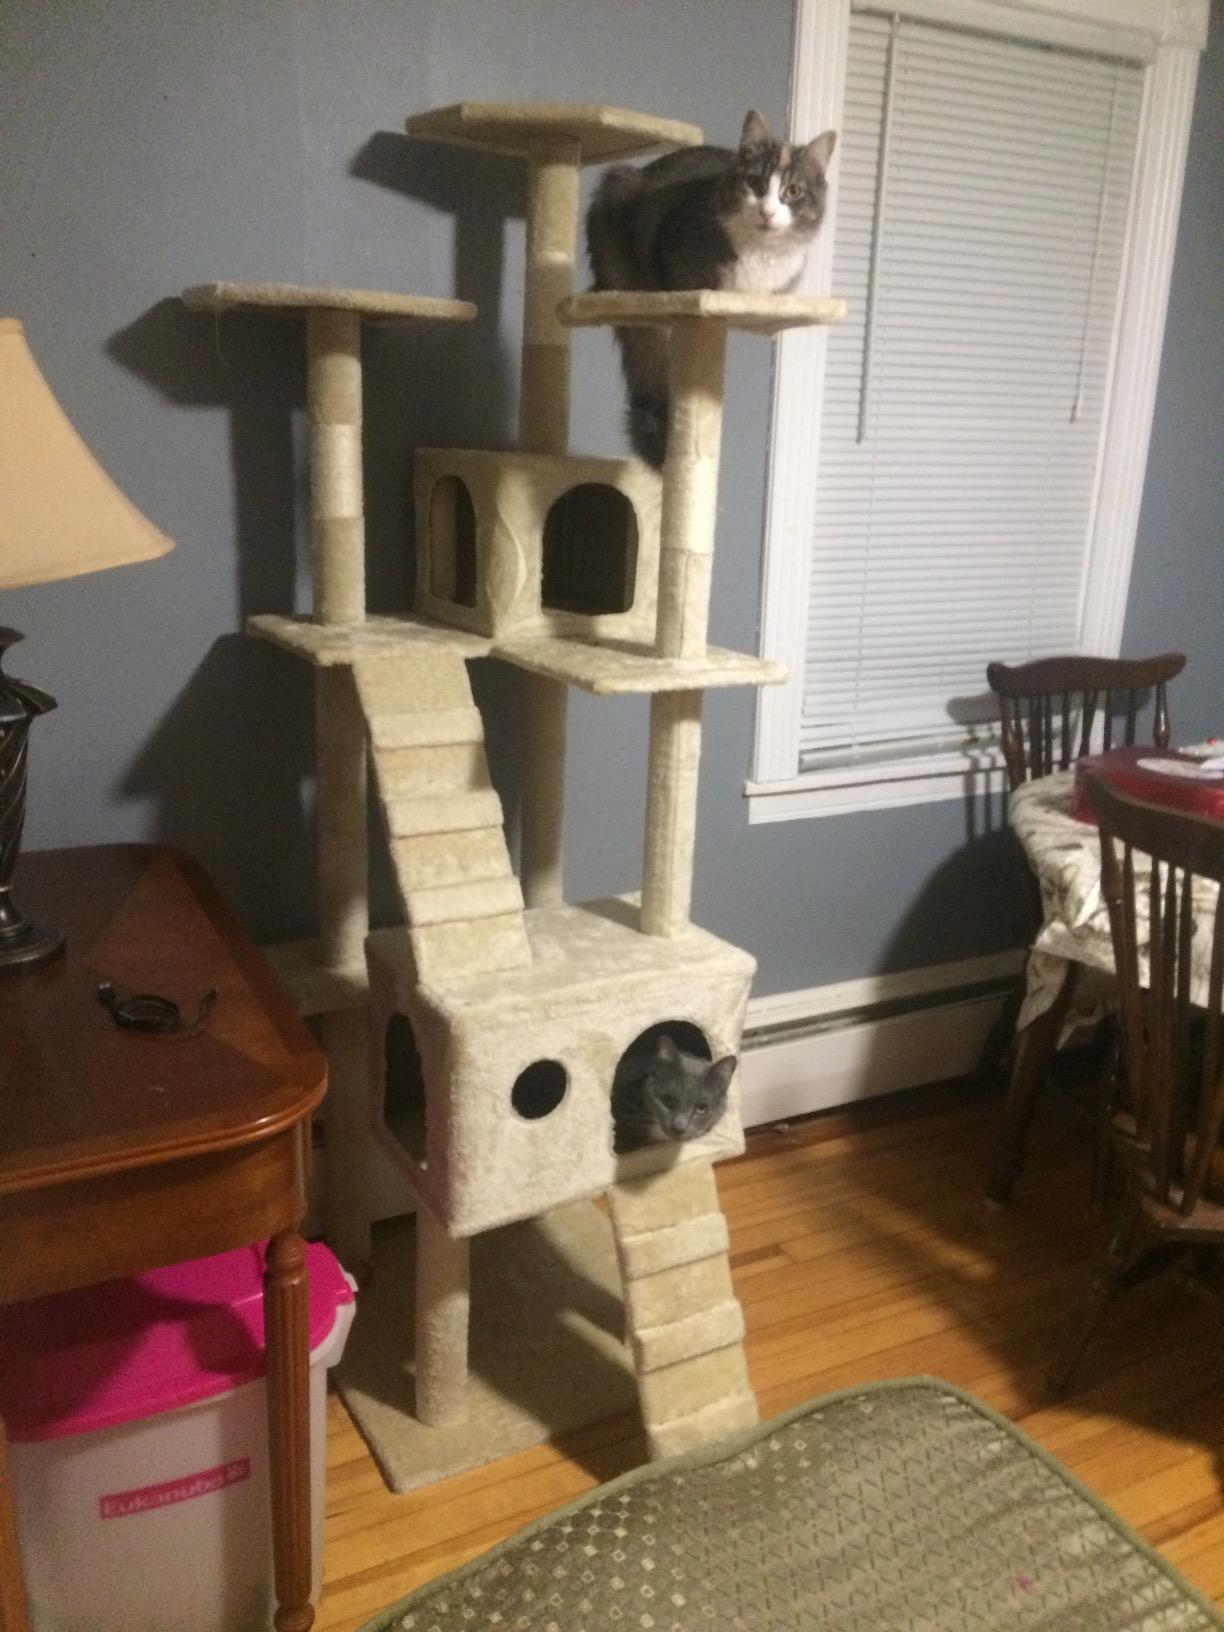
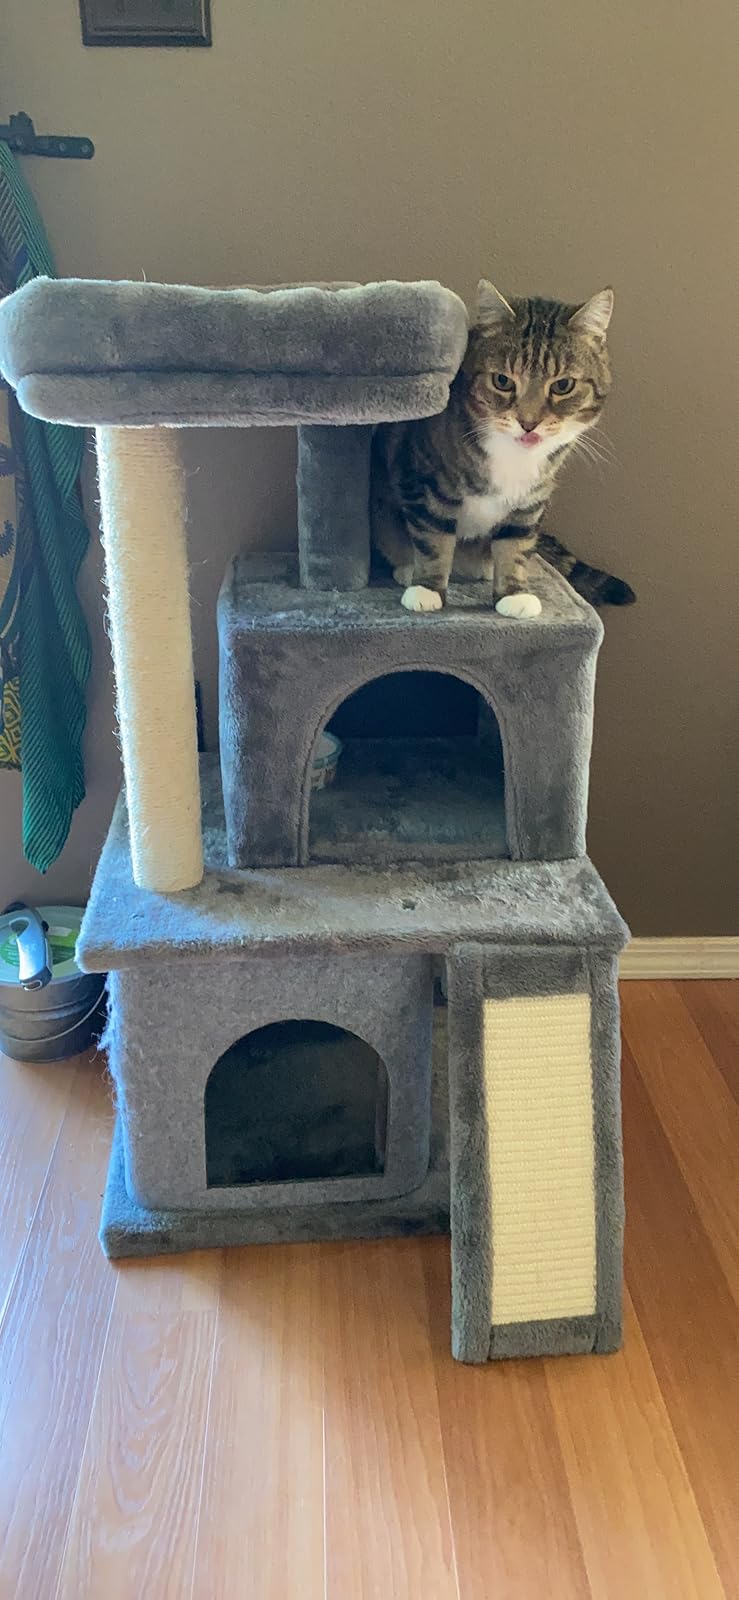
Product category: items_cat tree
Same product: no